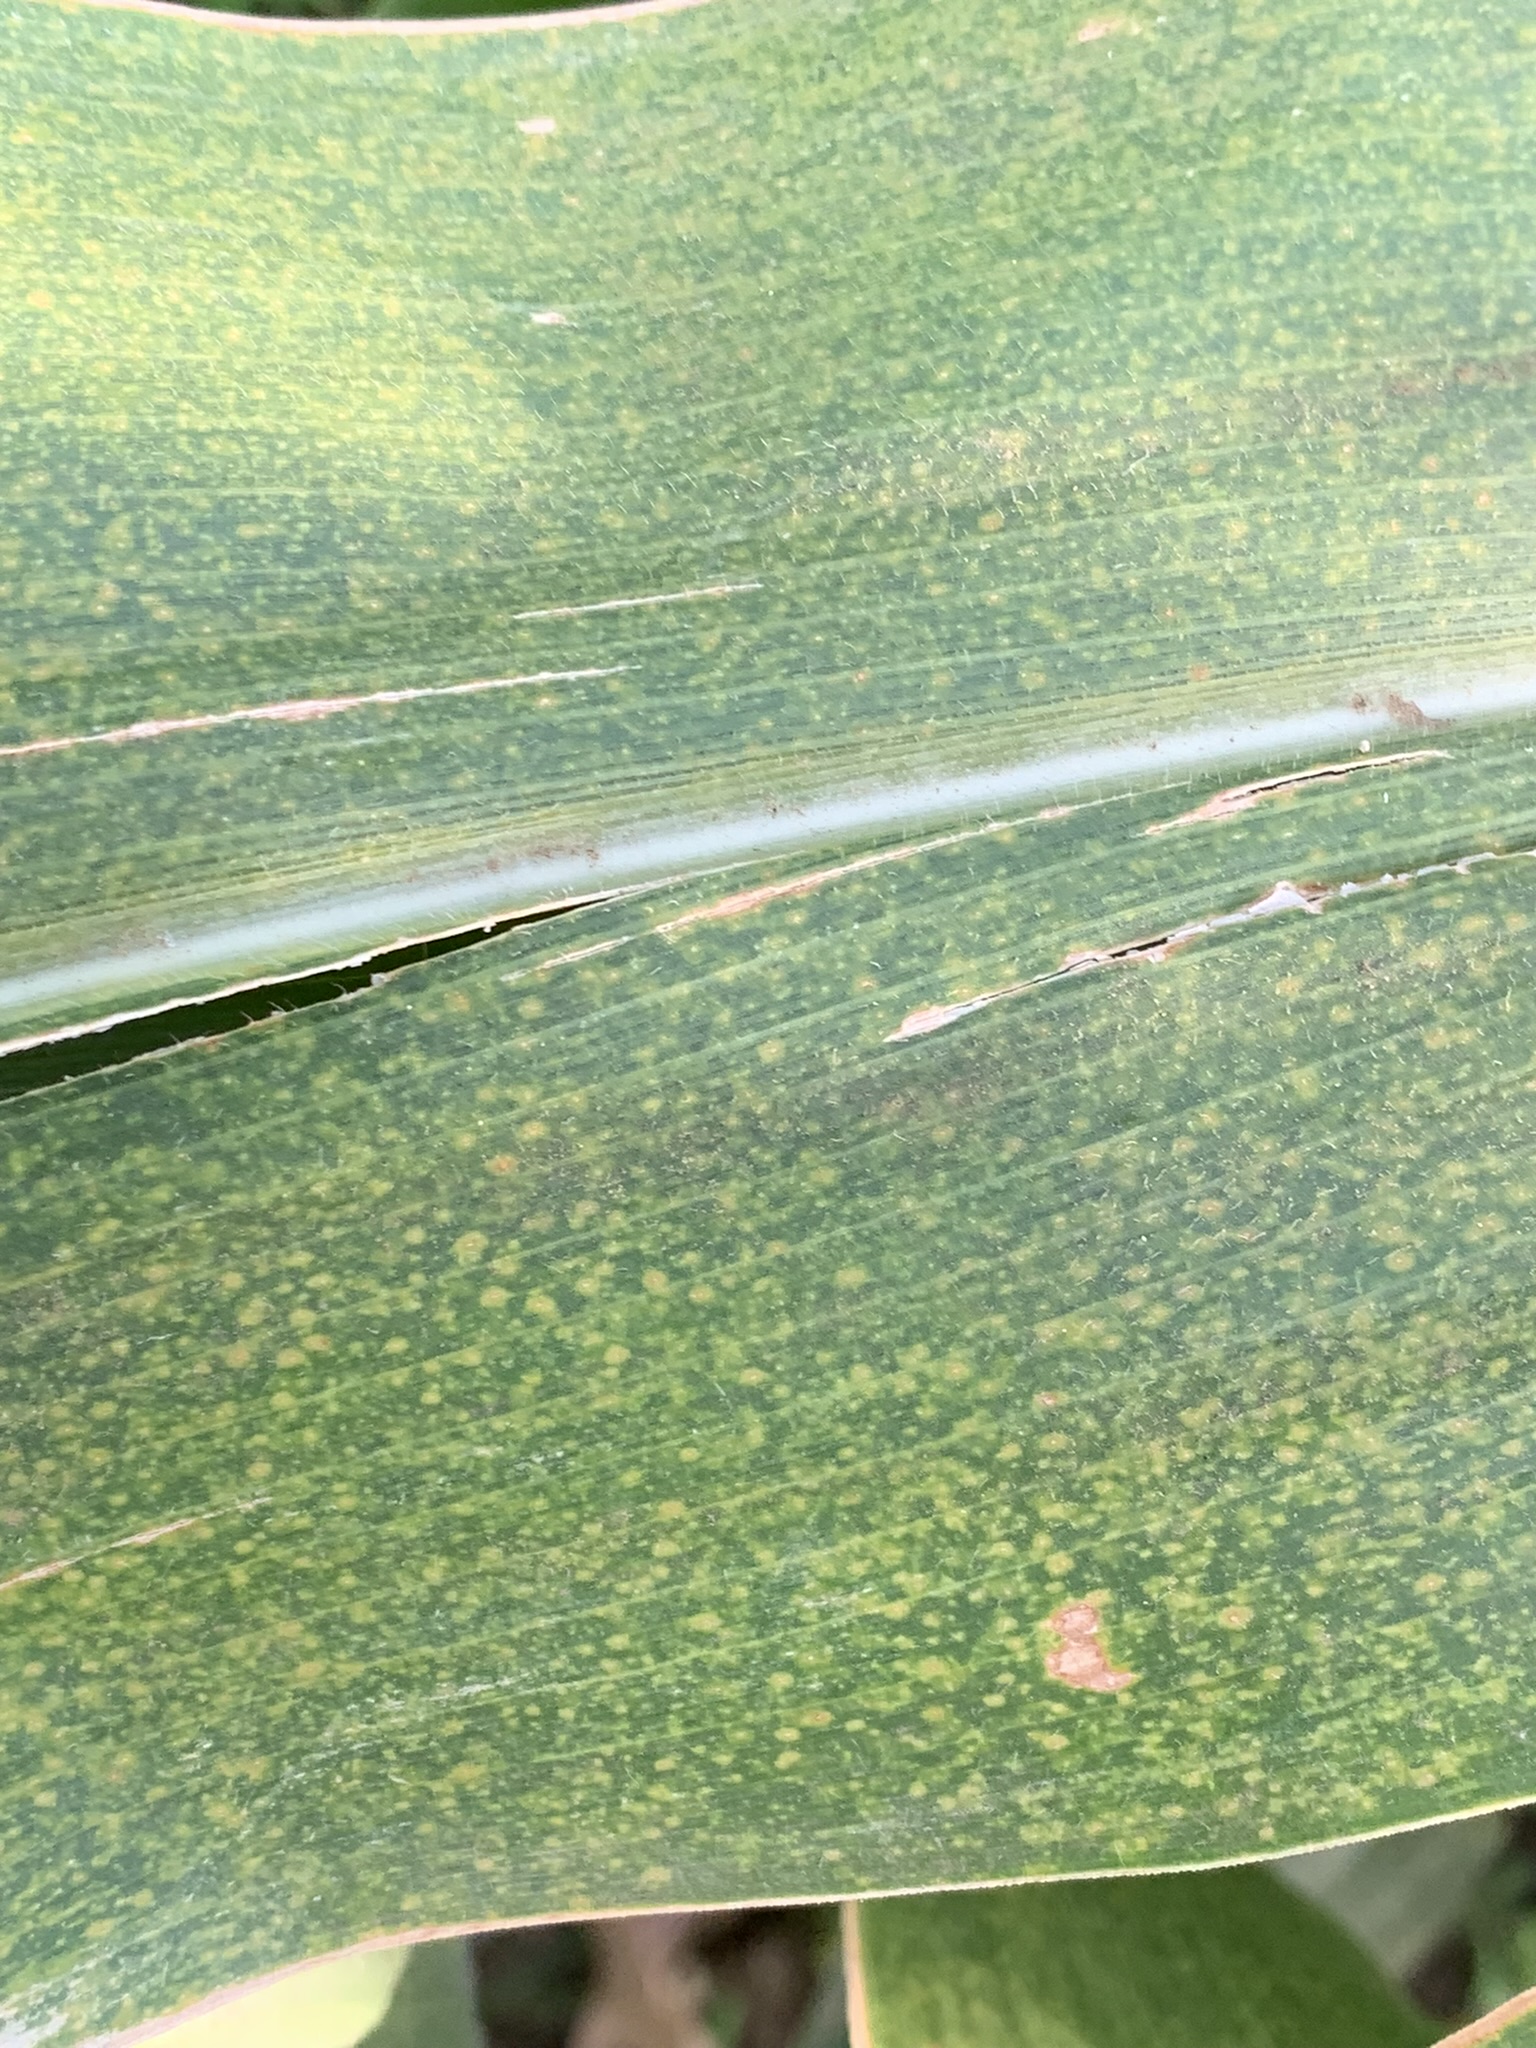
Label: MLN